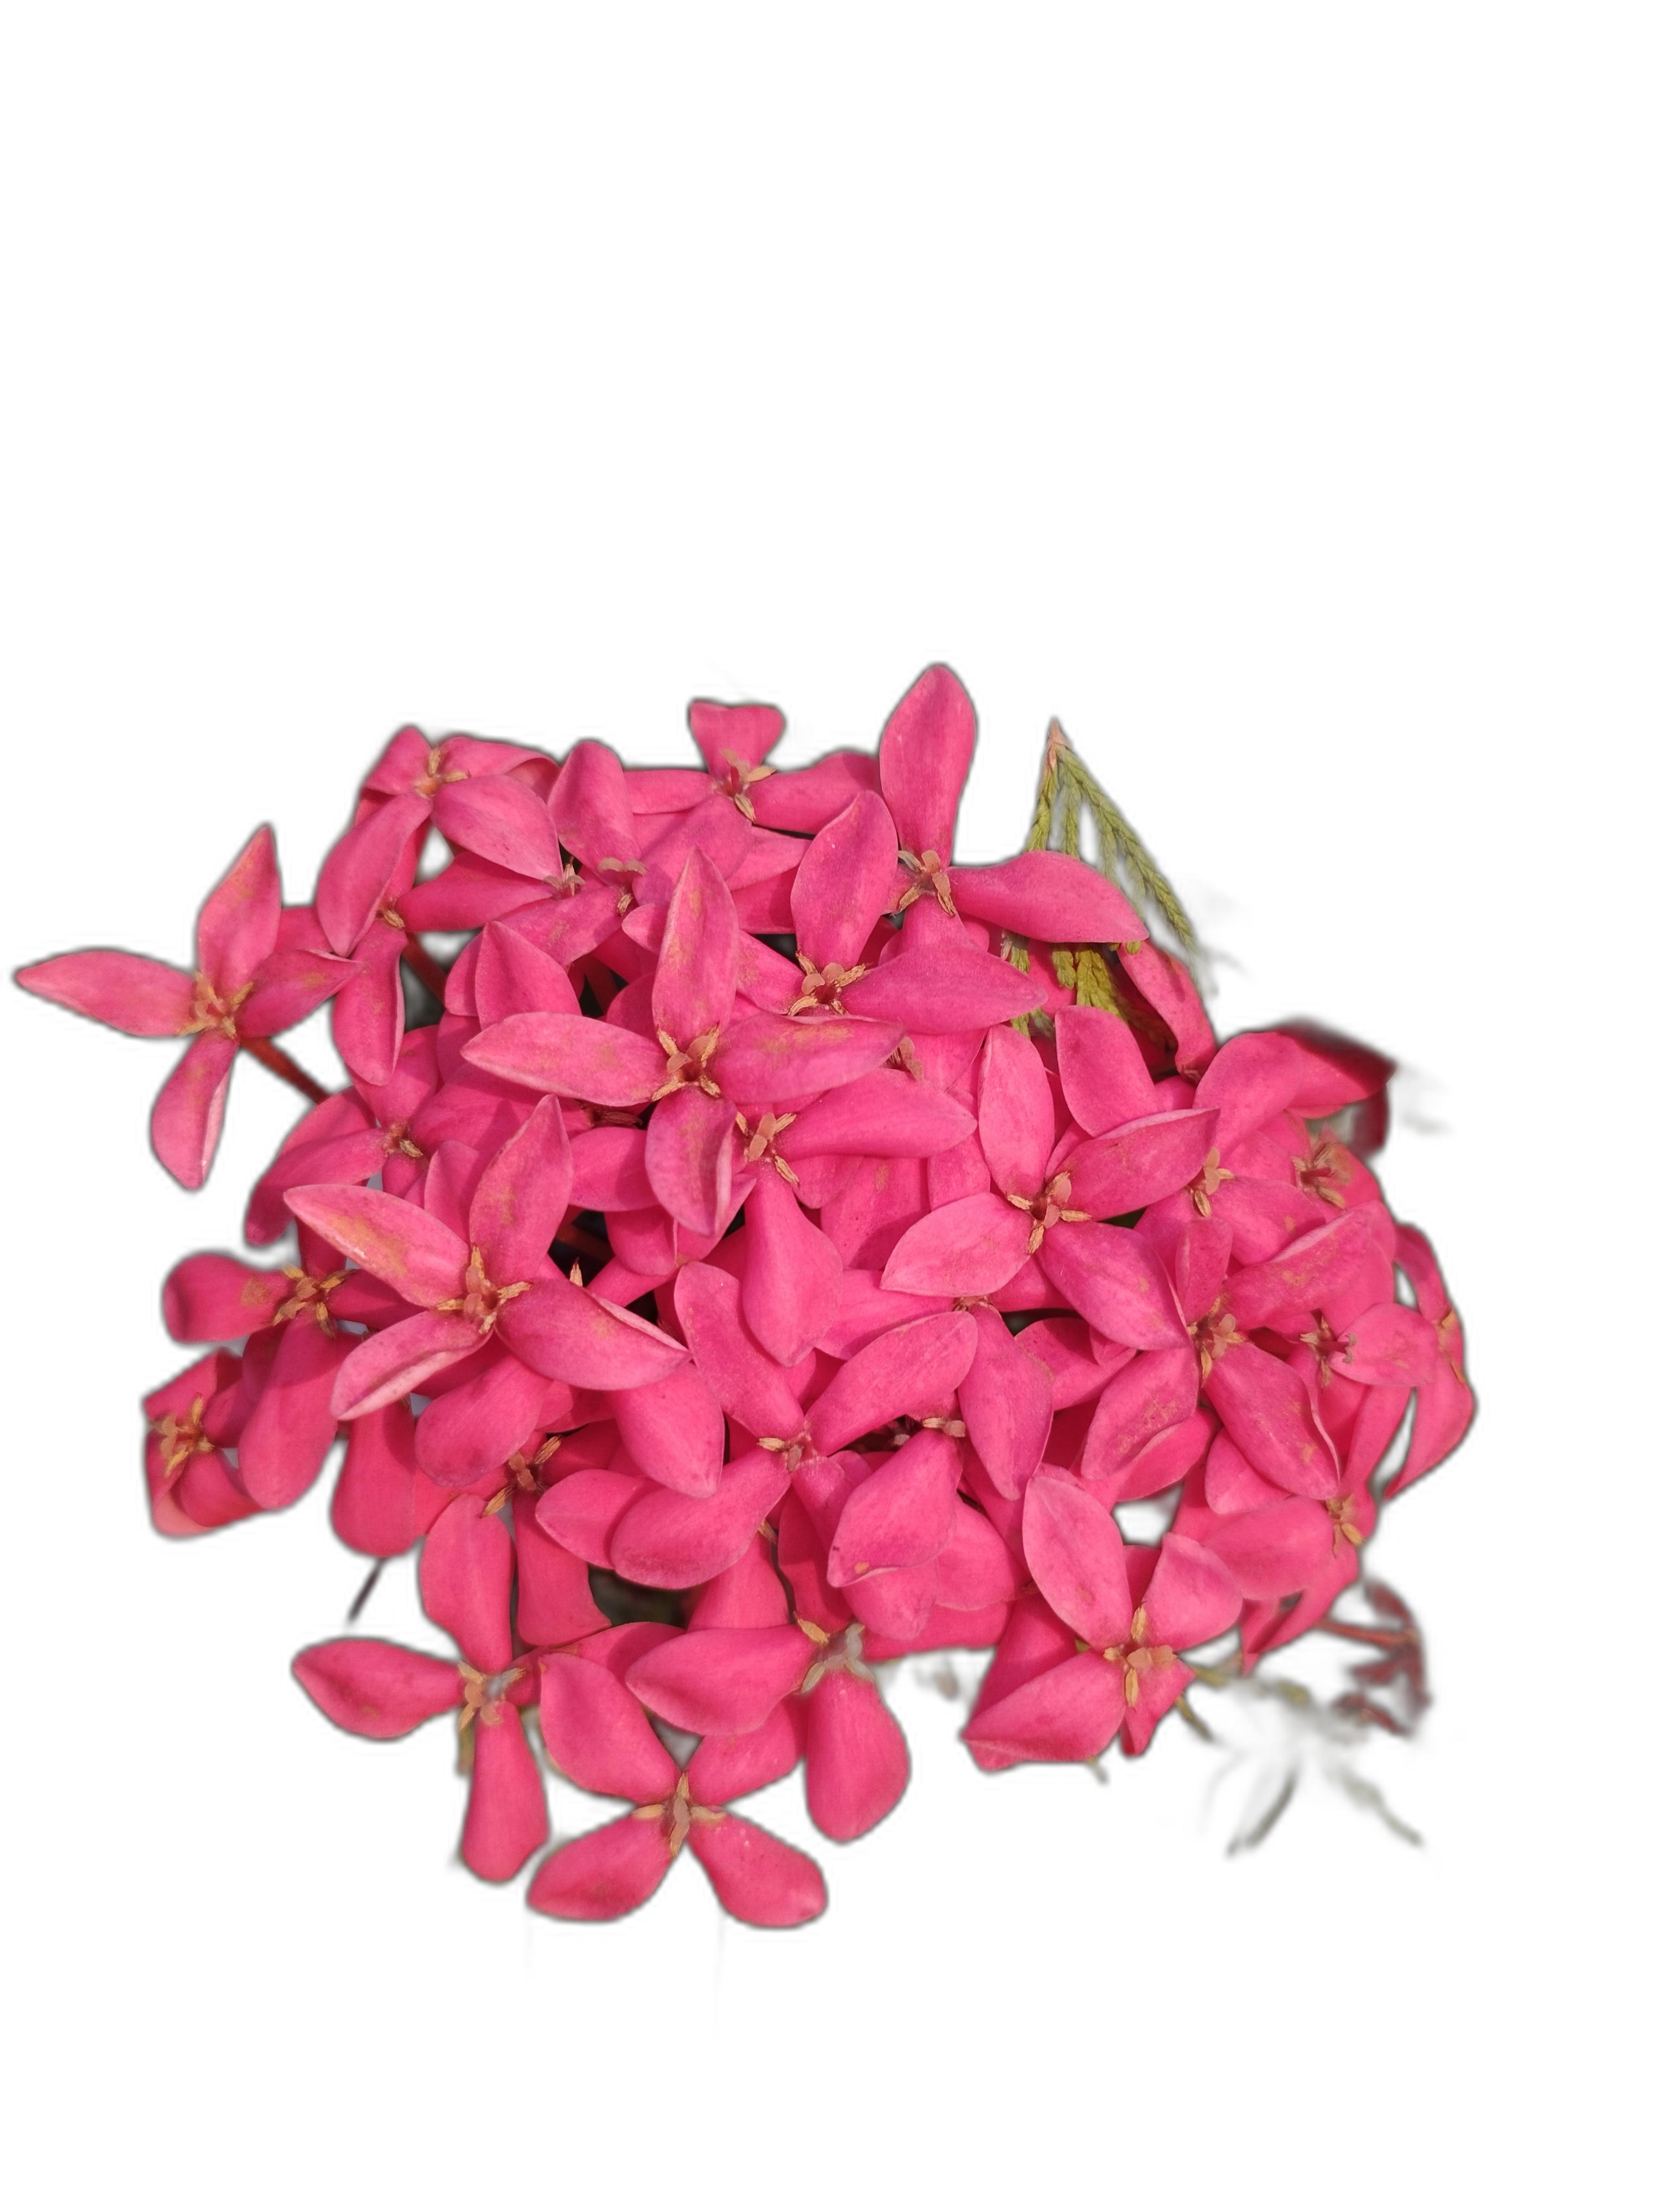
Label: Jungle geranium